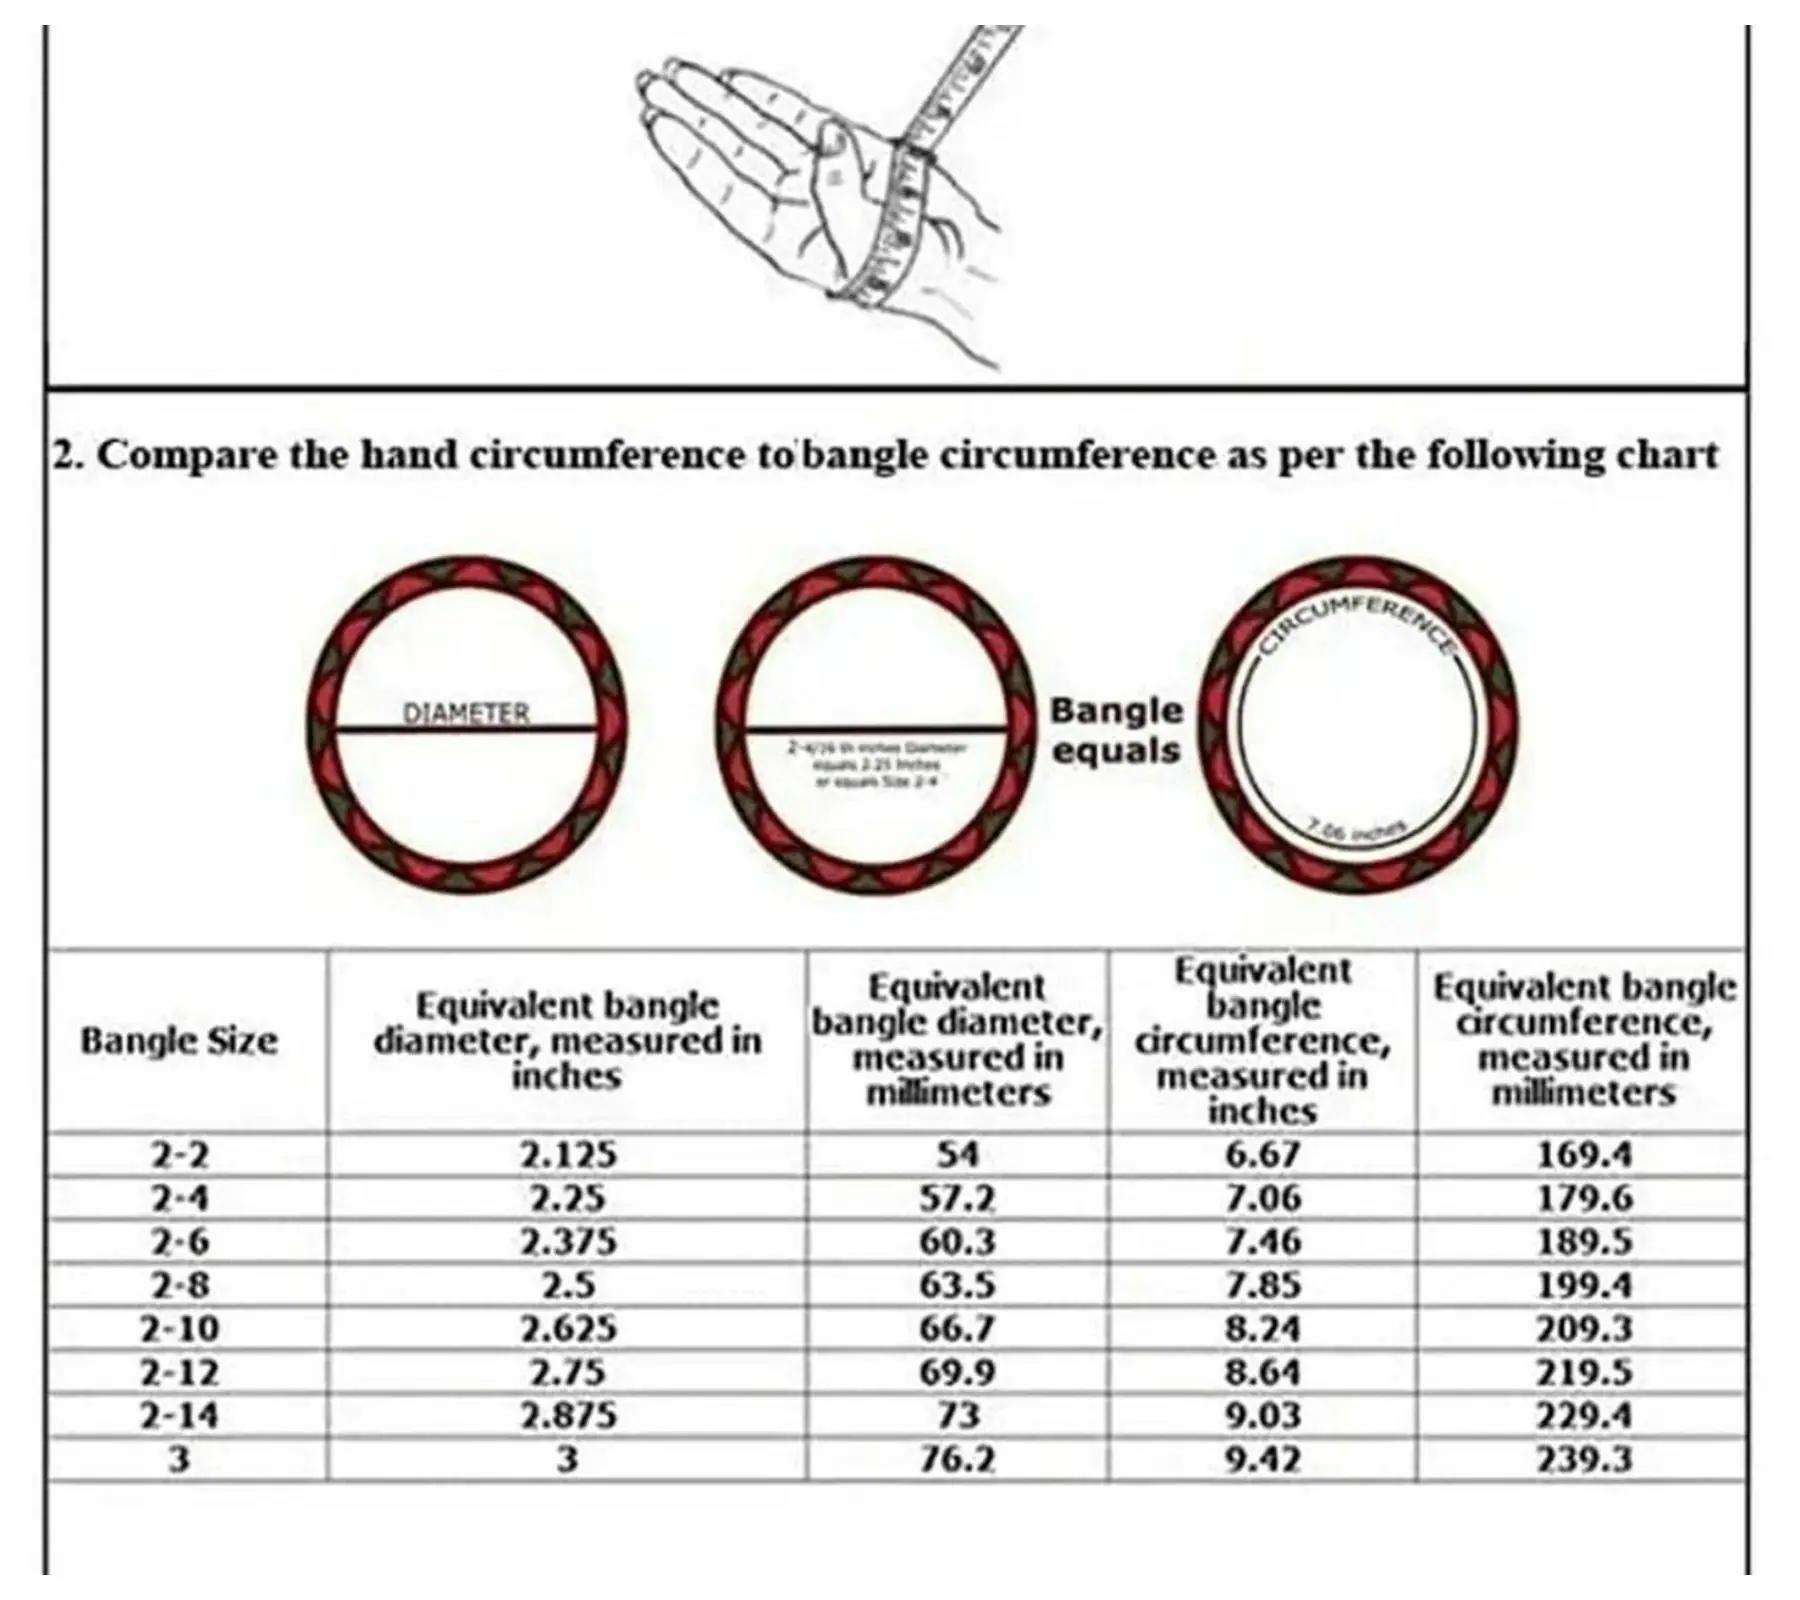
Aashirwad Traders Handmade Blue Plastic and Silk Thread Kundan Bangle (Women) - 2.4 (set of 16)
Type: Bracelets
Brand: Aashirwad Traders
Price: Rs. 539
 Fashionable trendy and party wear jewelery for women. Women love jewellery specially bangles adore a women. They wear it on different occasion. They have special importance on ring ceremony, wedding and festive time. They can also wear it on regular basics. Make your moment memorable with this range. This bangle set features a unique one of a kind designer with glossy finish. This product made by hand made artisan by using silk thread and plastic metal and we accept your matching color and attractive silk thread with stick of glass,design beads.We welcome to your matching saris and dress design and colors.Disclaimer:16 Bangle
Features: Fashionable, elegant, classy and delicate designer silk thread bangles set which will add bling to your look,Silk thread bangles available size 2.4, 2.6, 2.8,Type handmade,material shine silk thread and kundan. This set is skin friendly,Usage traditional, partywear and perfect match for silk saree and the lehengas.A special ornament for wedding,Usage traditional, partywear and perfect match for silk saree and the lehengas.,#Unique Designs,#Durable and long-lasting
Included: 16 Bangle